Louis King (basketball)

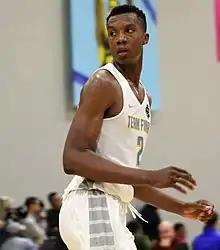
King in 2017

Born in Secaucus, New Jersey as one of eight children, King attended Roselle Catholic High School for his freshman year and Pope John XXIII Regional High School as a sophomore, before transferring to Hudson Catholic Regional High School in Jersey City, New Jersey mid-year, where he had to sit out for the remainder of the season. At Hudson Catholic, he was teammates with Jahvon Quinerly. Prior to the 2017–18 season, he was named to the Naismith Prep Player of the Year Award watch list. During his senior year, he suffered a knee injury after landing awkwardly after a dunk. Despite a shortened season, King averaged 15.2 points and 4.4 rebounds. He was named to the 2018 McDonald's All-American team and invited to the 2018 Nike Hoop Summit, but was not able to participate due to the injury.